Alex Pastoor

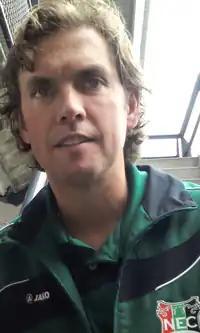
Pastoor in 2011

Alexander Anton Aiko Pastoor (born 26 October 1966) is a Dutch football manager and former player who is the assistant coach of the Indonesia national team.